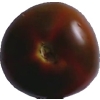
Label: tomato_maroon